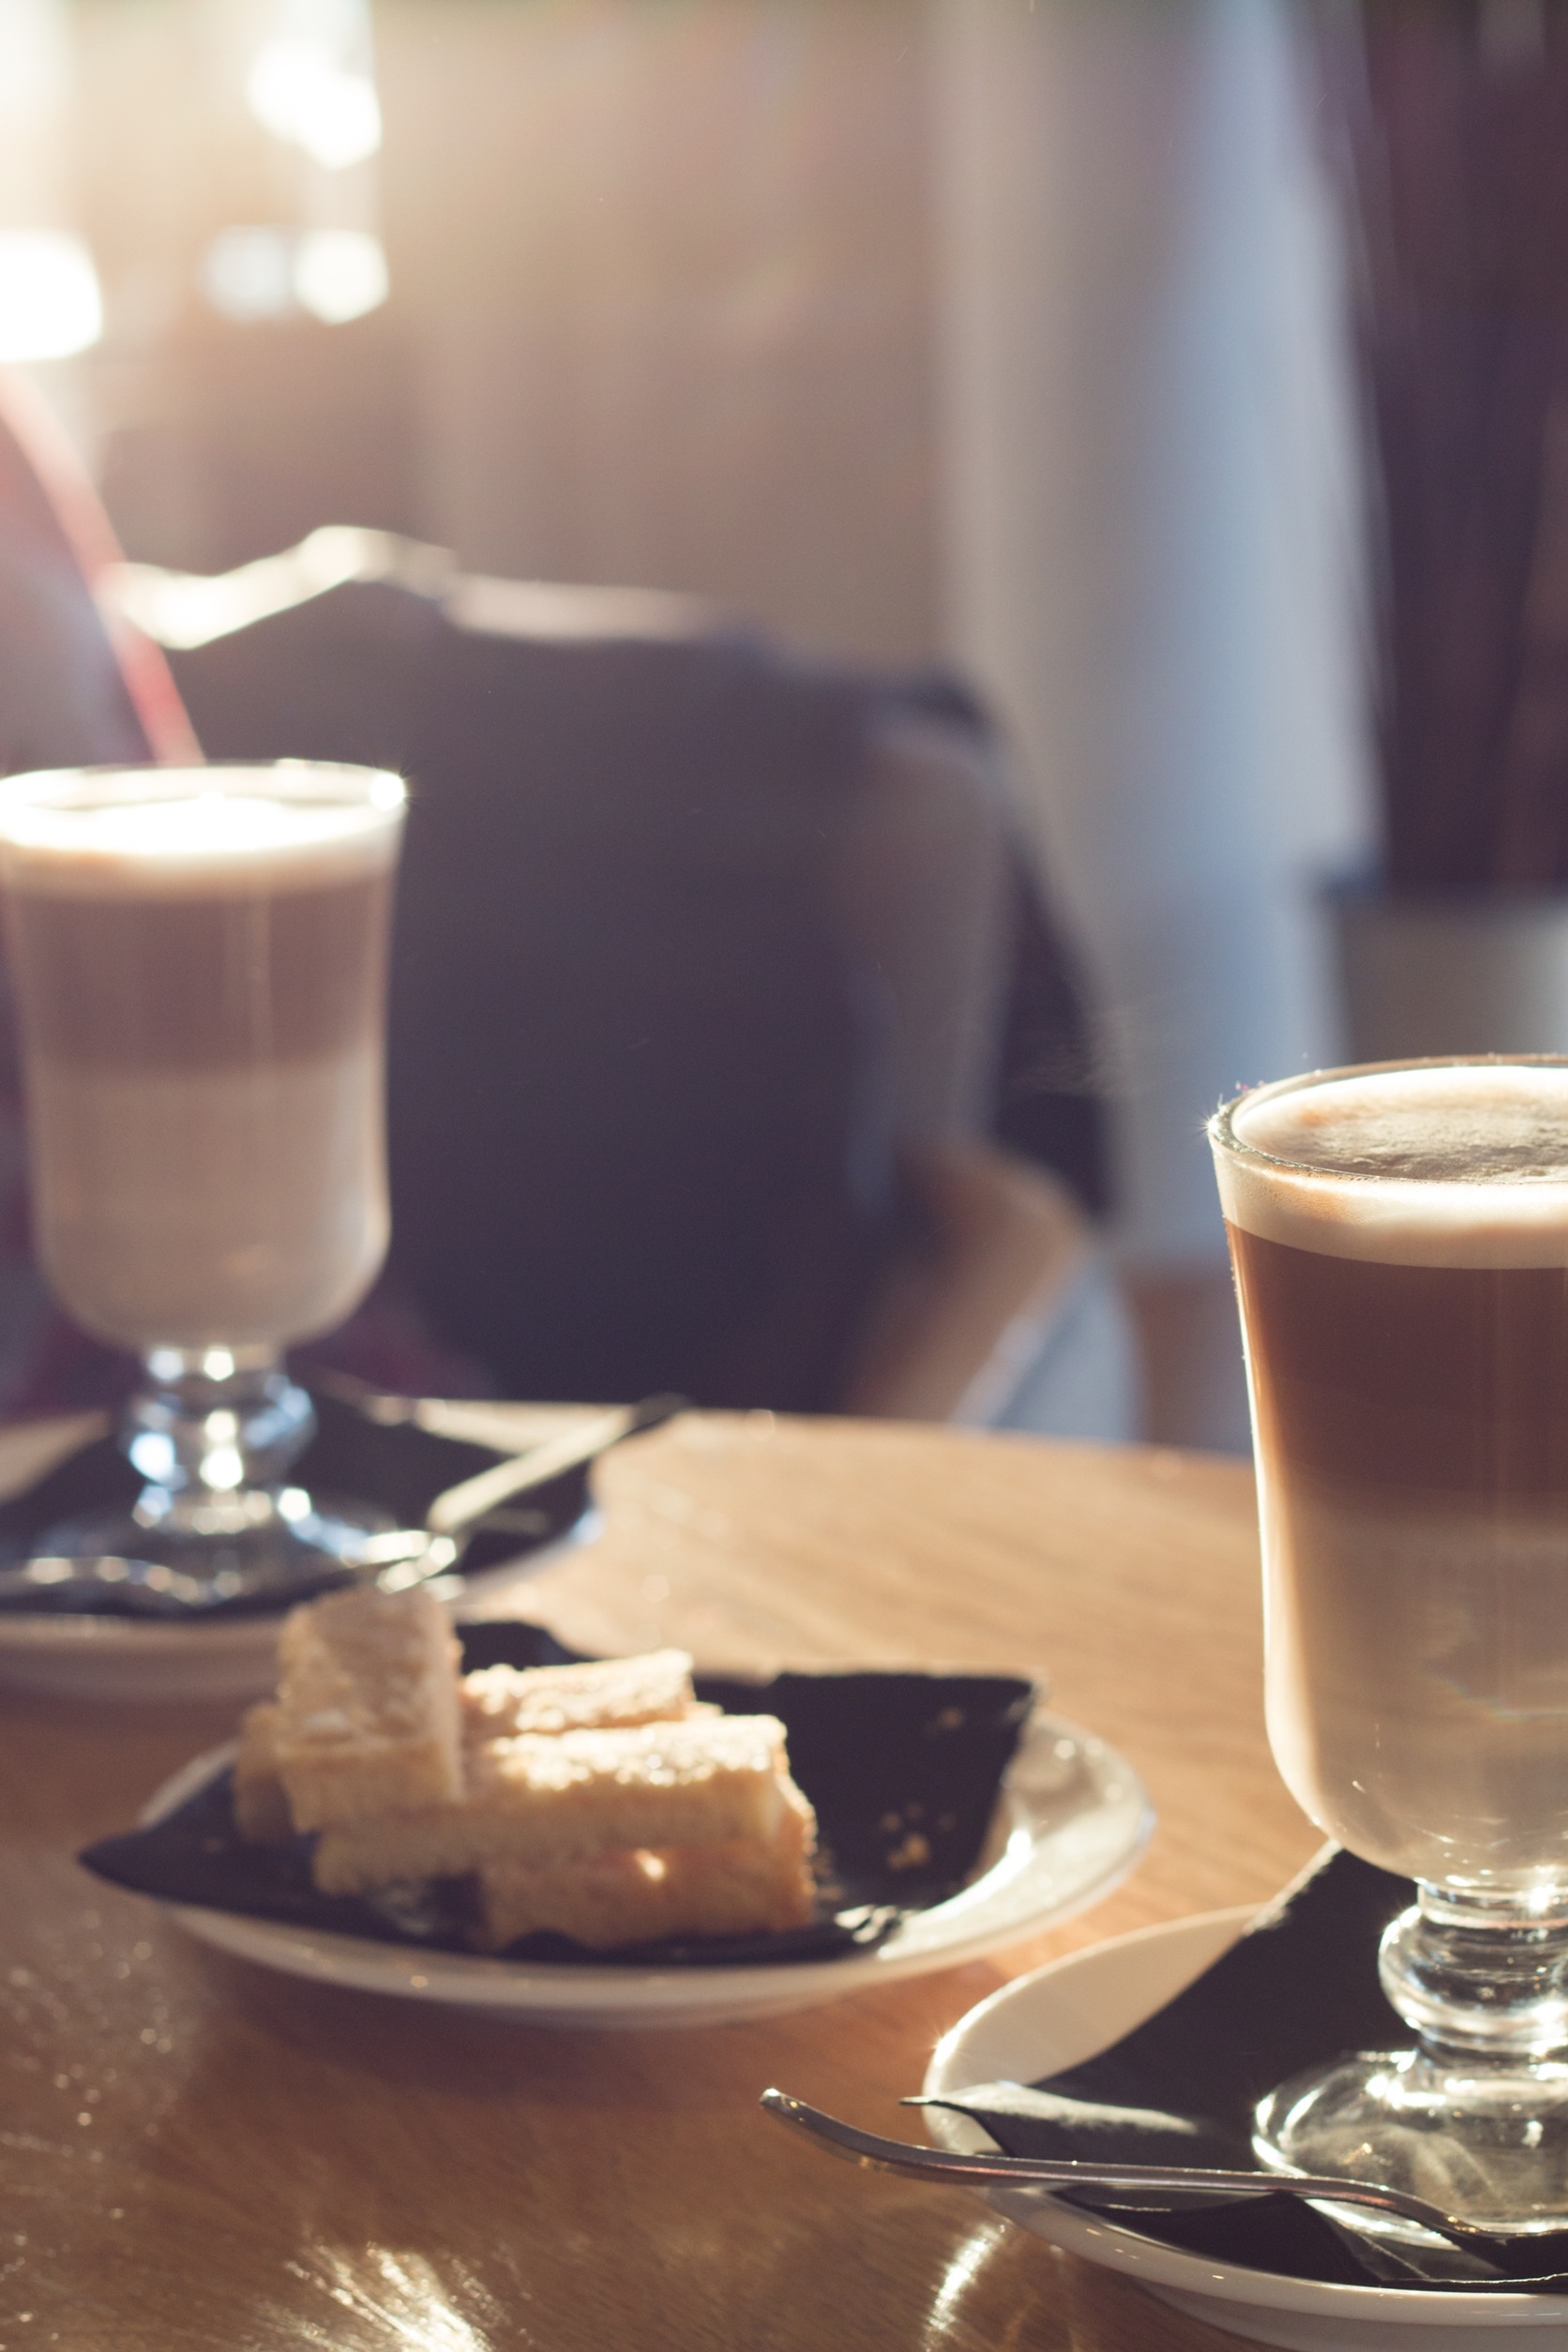
cafe, coffee, morning, restaurant, meal, food, drink, breakfast, chocolate, baking, dessert, delicious, cake, bakery, tasty, sweetness, flavor